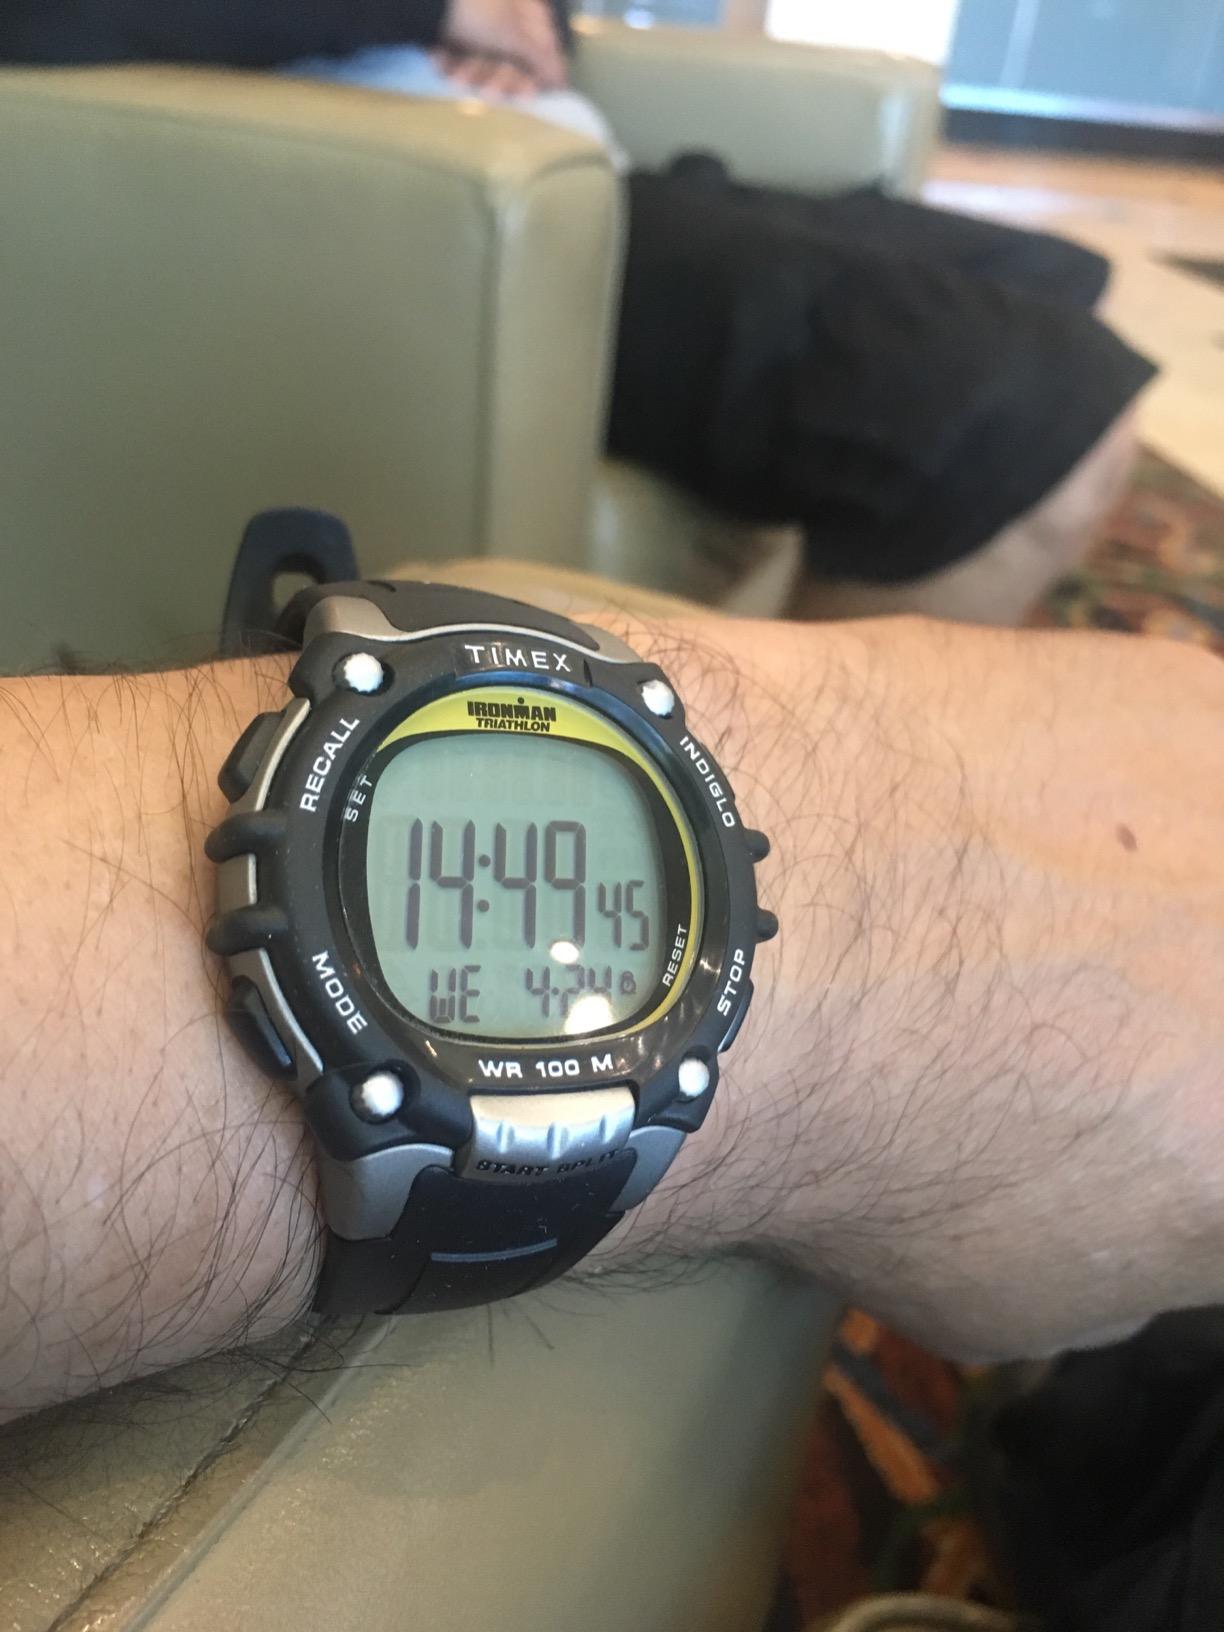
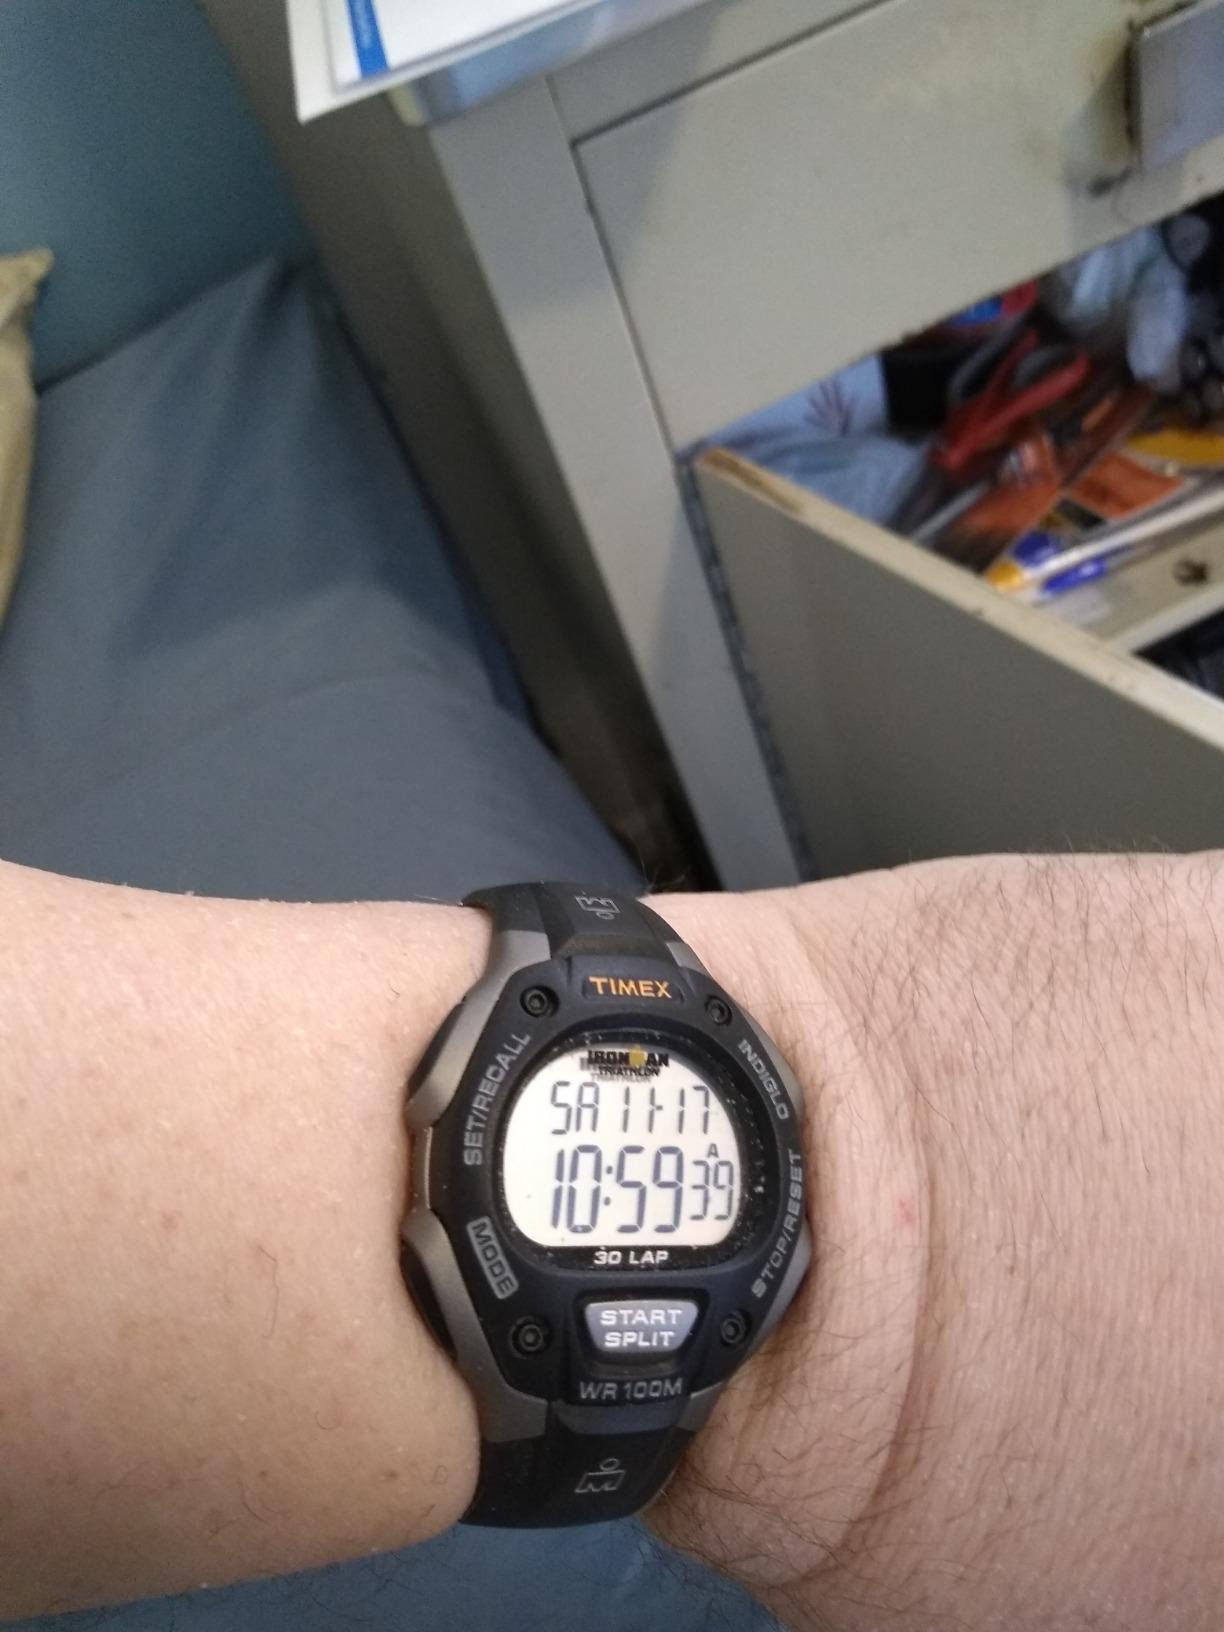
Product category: accessories_watch
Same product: no